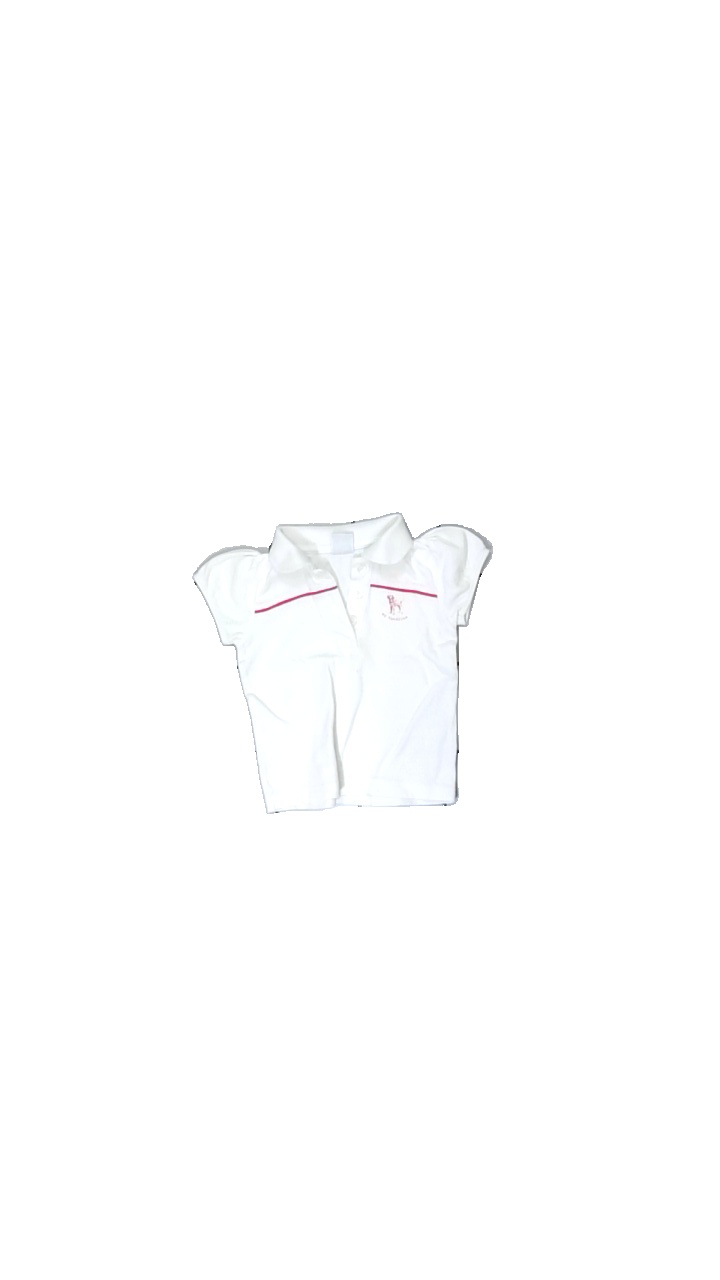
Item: T-shirt (Children)
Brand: Lindex
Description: vit tröja med puffärmar och en hund fram. litet hål i mitten fram.
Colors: White, Red
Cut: Regular
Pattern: Logo print
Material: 100% cotton
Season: All
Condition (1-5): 3
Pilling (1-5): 5
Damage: hål
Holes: Minor
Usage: Export
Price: <50